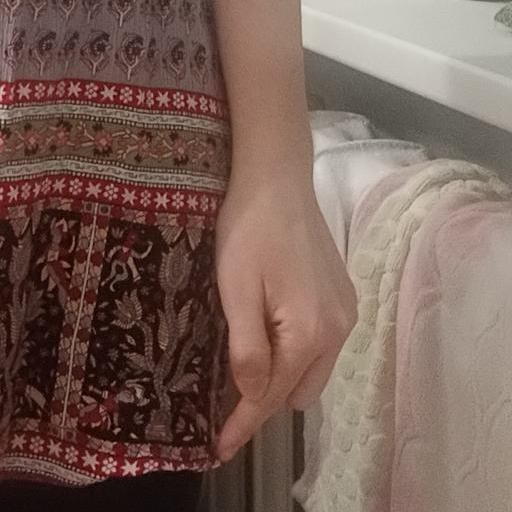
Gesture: no_gesture